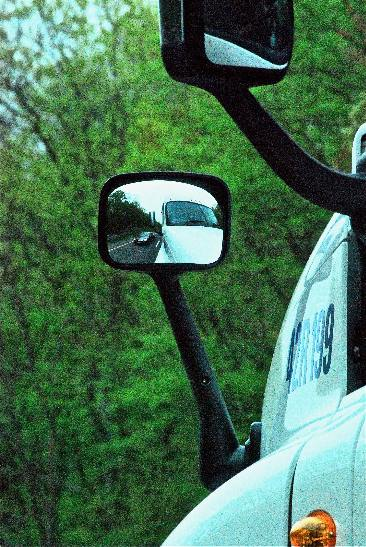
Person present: No